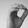
ASL letter: O